Pierre-François Audry de Puyraveau

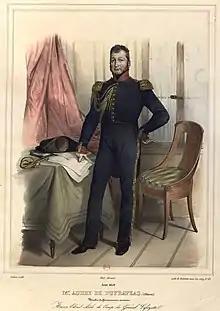

Pierre-François Audry, called Audry de Puyraveau (27 September 1773 - 6 December 1852) was a French politician.